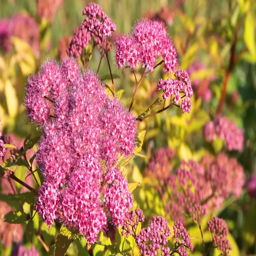
bumblebee working on the flowers , closeup